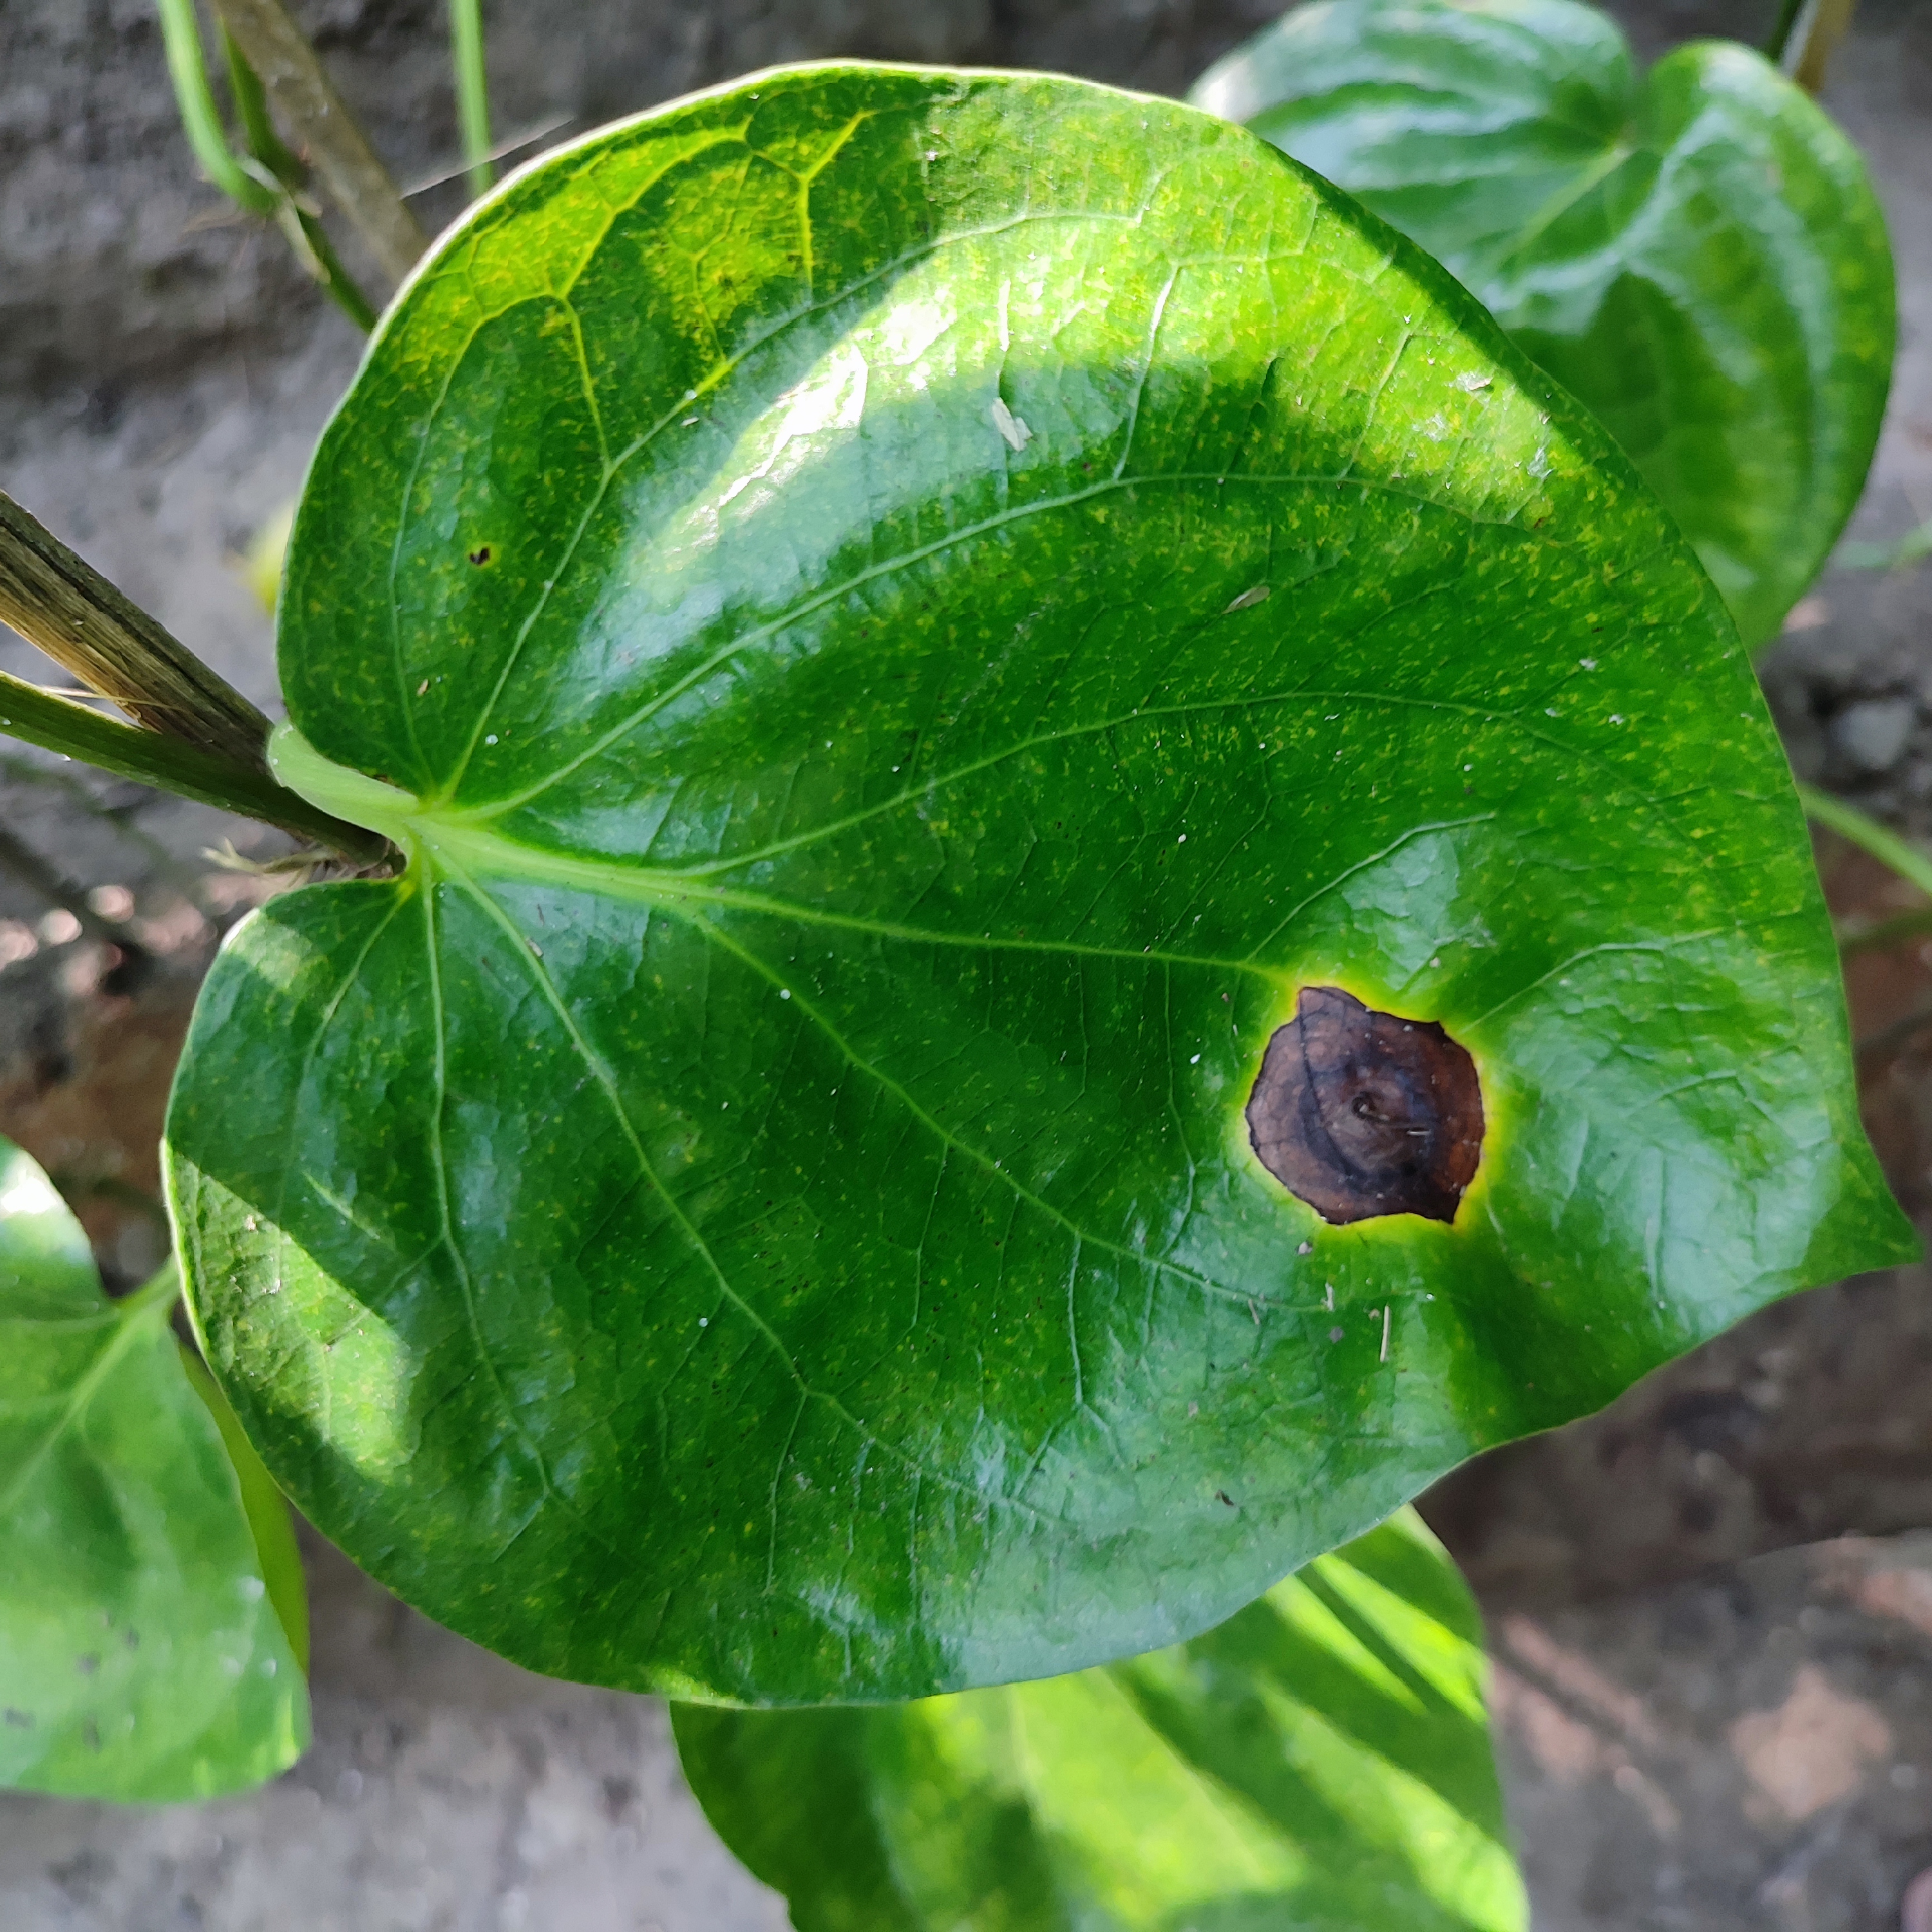
Label: Bacterial_Leaf_Disease